History of Coronel Fabriciano

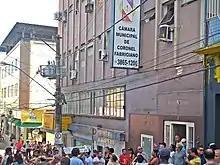
Protest in front of the City Council against salary increase for councilors in 2017.

The clearing of the region of the current Coronel Fabriciano municipality began in the second half of the 16th century. Expeditions such as that of Fernandes Tourinho, in 1572, followed through the so-called "Doce River hinterlands" ("Sertão do Rio Doce") in search of precious metals. The place was on an outflow route for the precious stones extracted in the central region of Minas Gerais, which linked the Estrada Real in Diamantina to the coast of Espírito Santo. However, the settlement and the opening of new trails through the Doce River Valley region were forbidden by the Portuguese crown in the first half of the 17th century, to avoid gold smuggling through the Doce River and its tributaries, such as the Piracicaba. Intended to keep outsiders away, it was said to be land with dense vegetation and poisonous animals, with the danger of the Botocudo Indians.